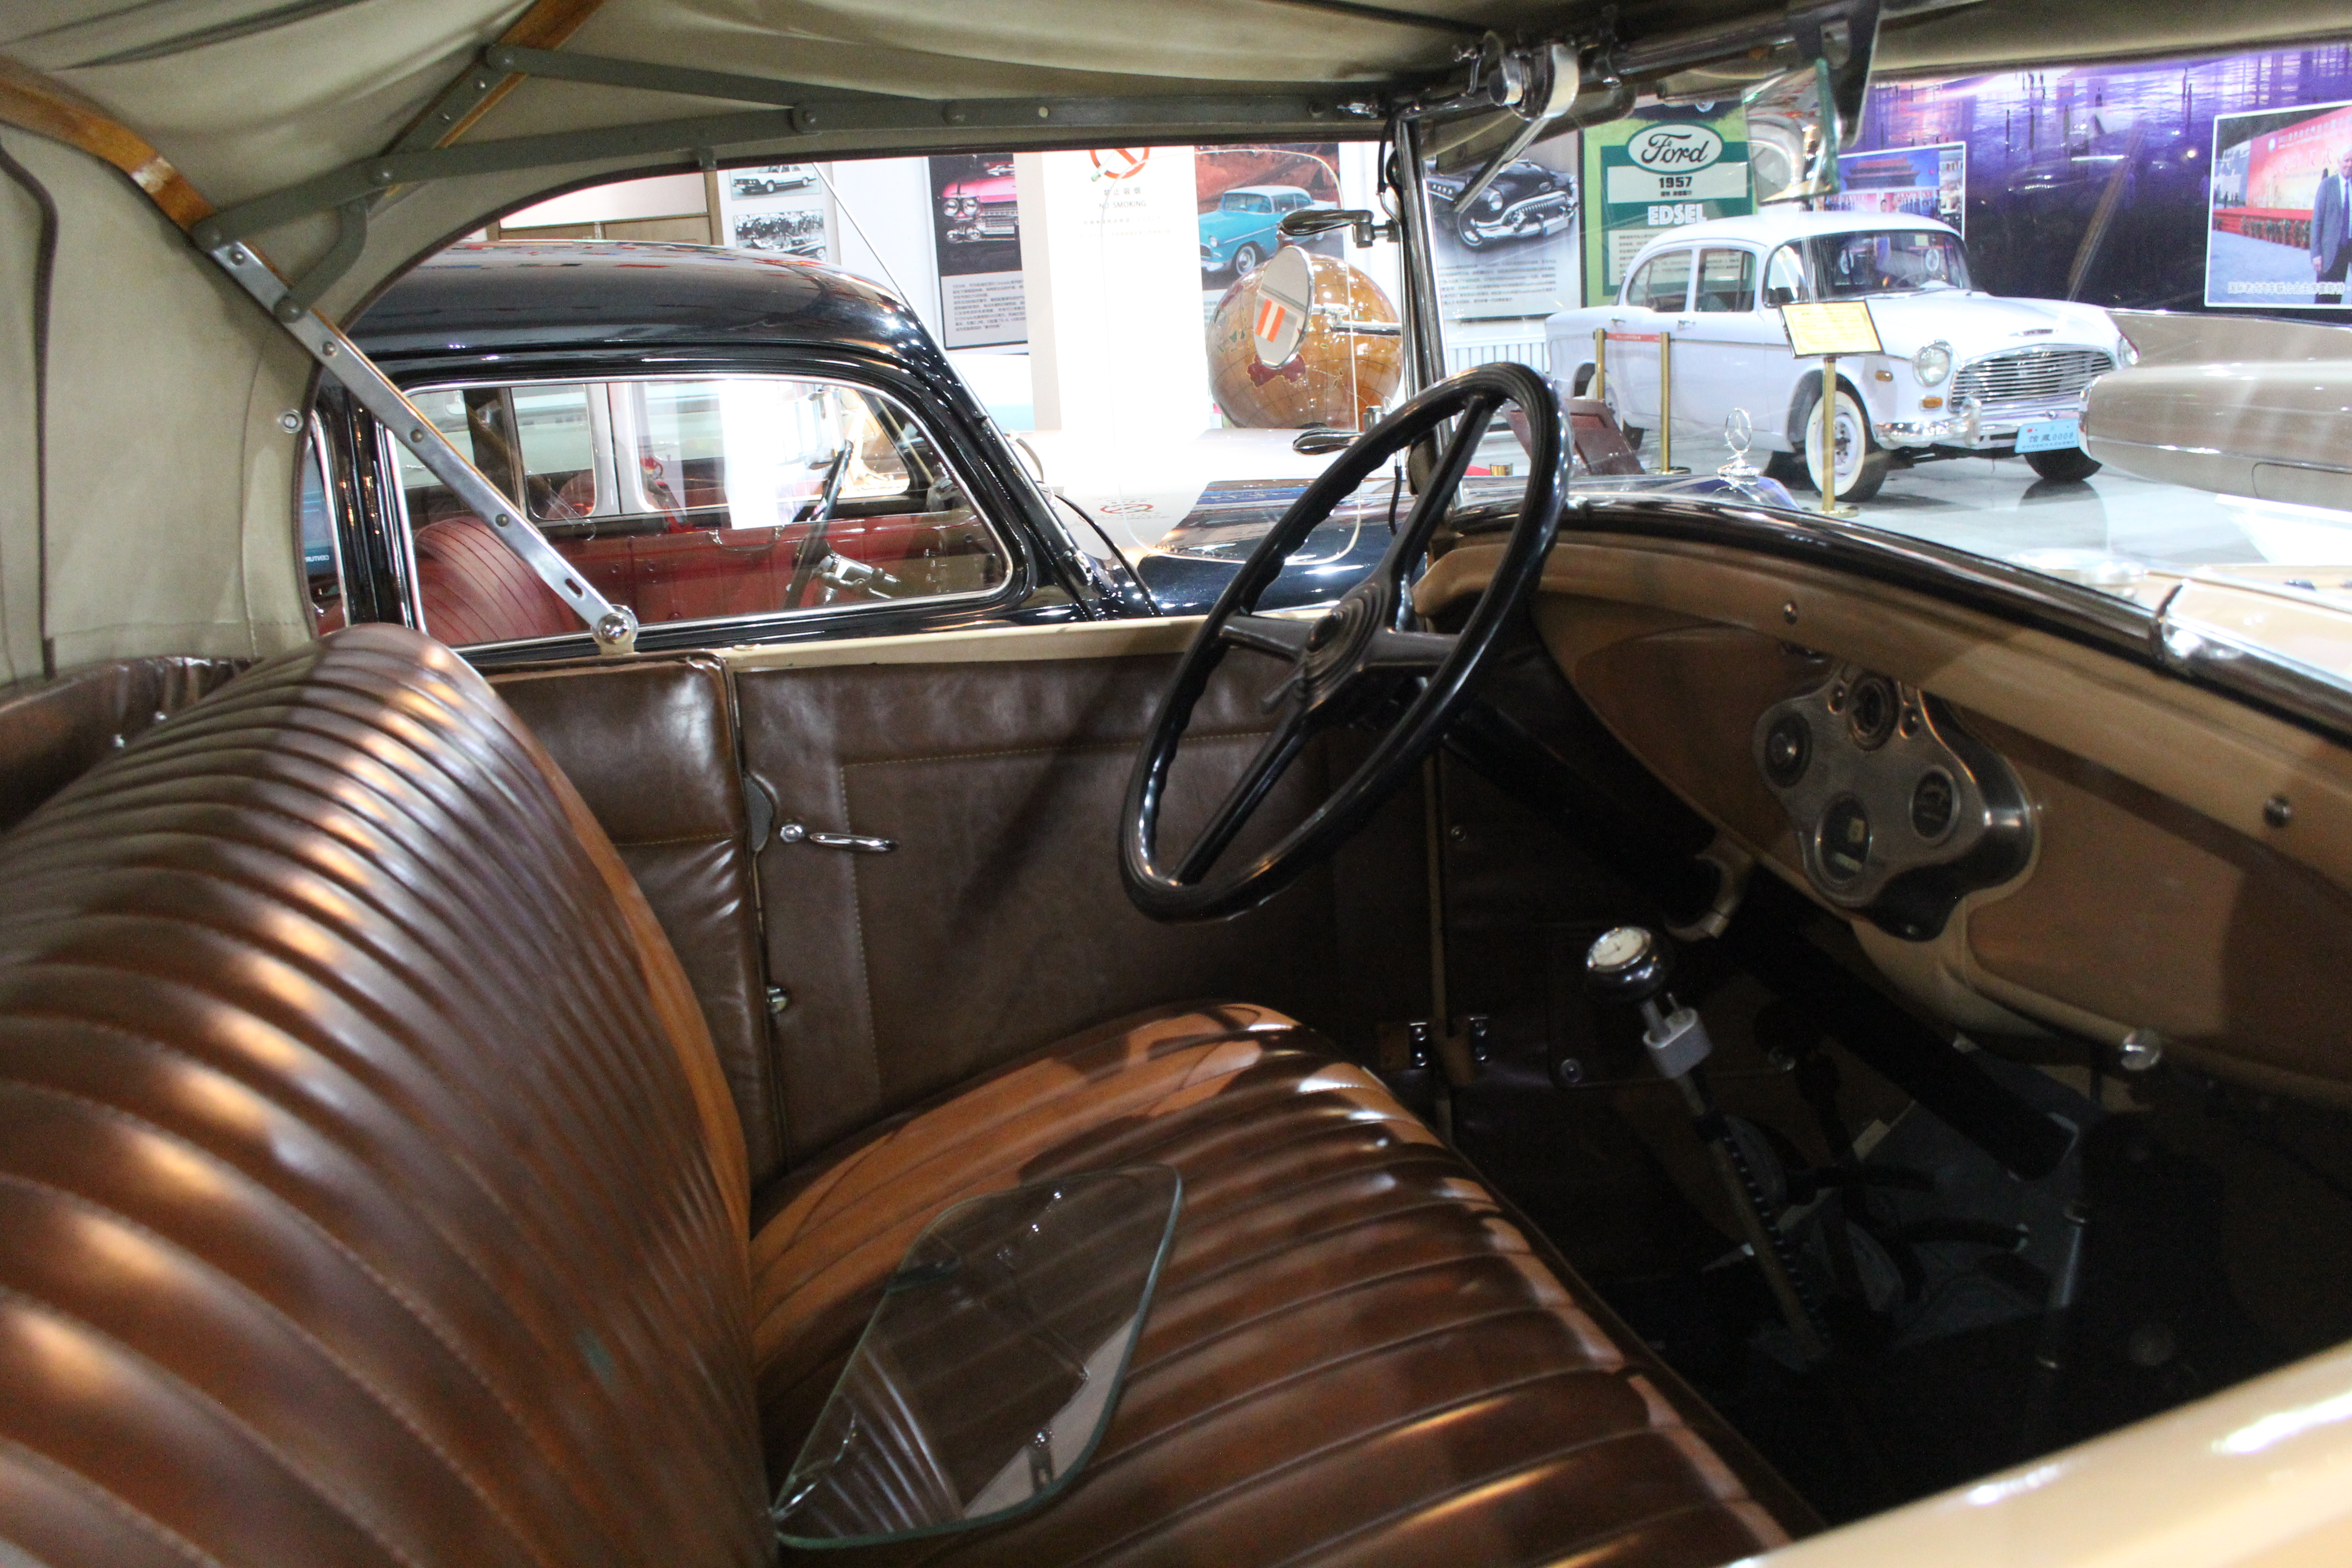
cars, vehicles, arts, land vehicle, vehicle, car, motor vehicle, classic car, classic, vintage car, antique car, metal, sedan, coupe